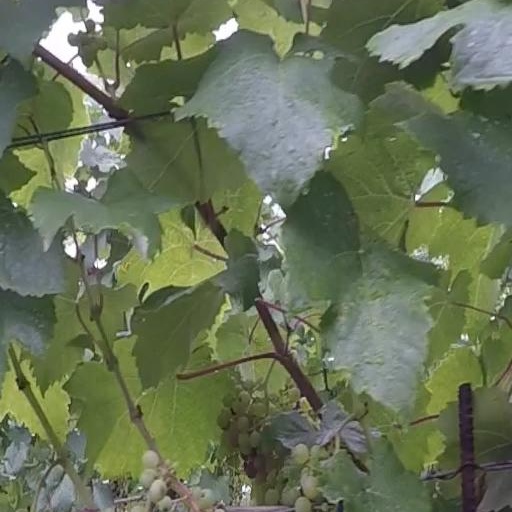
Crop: grape